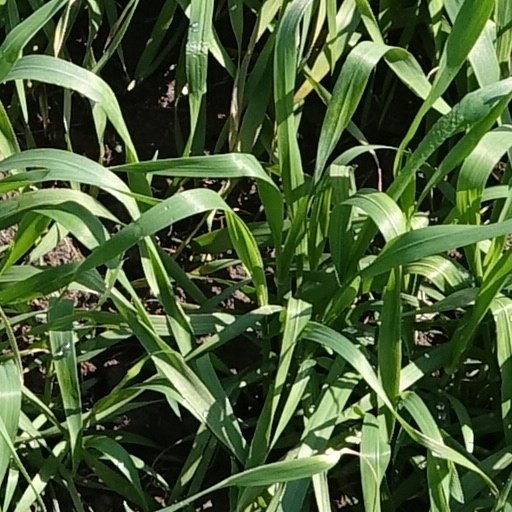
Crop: wheat